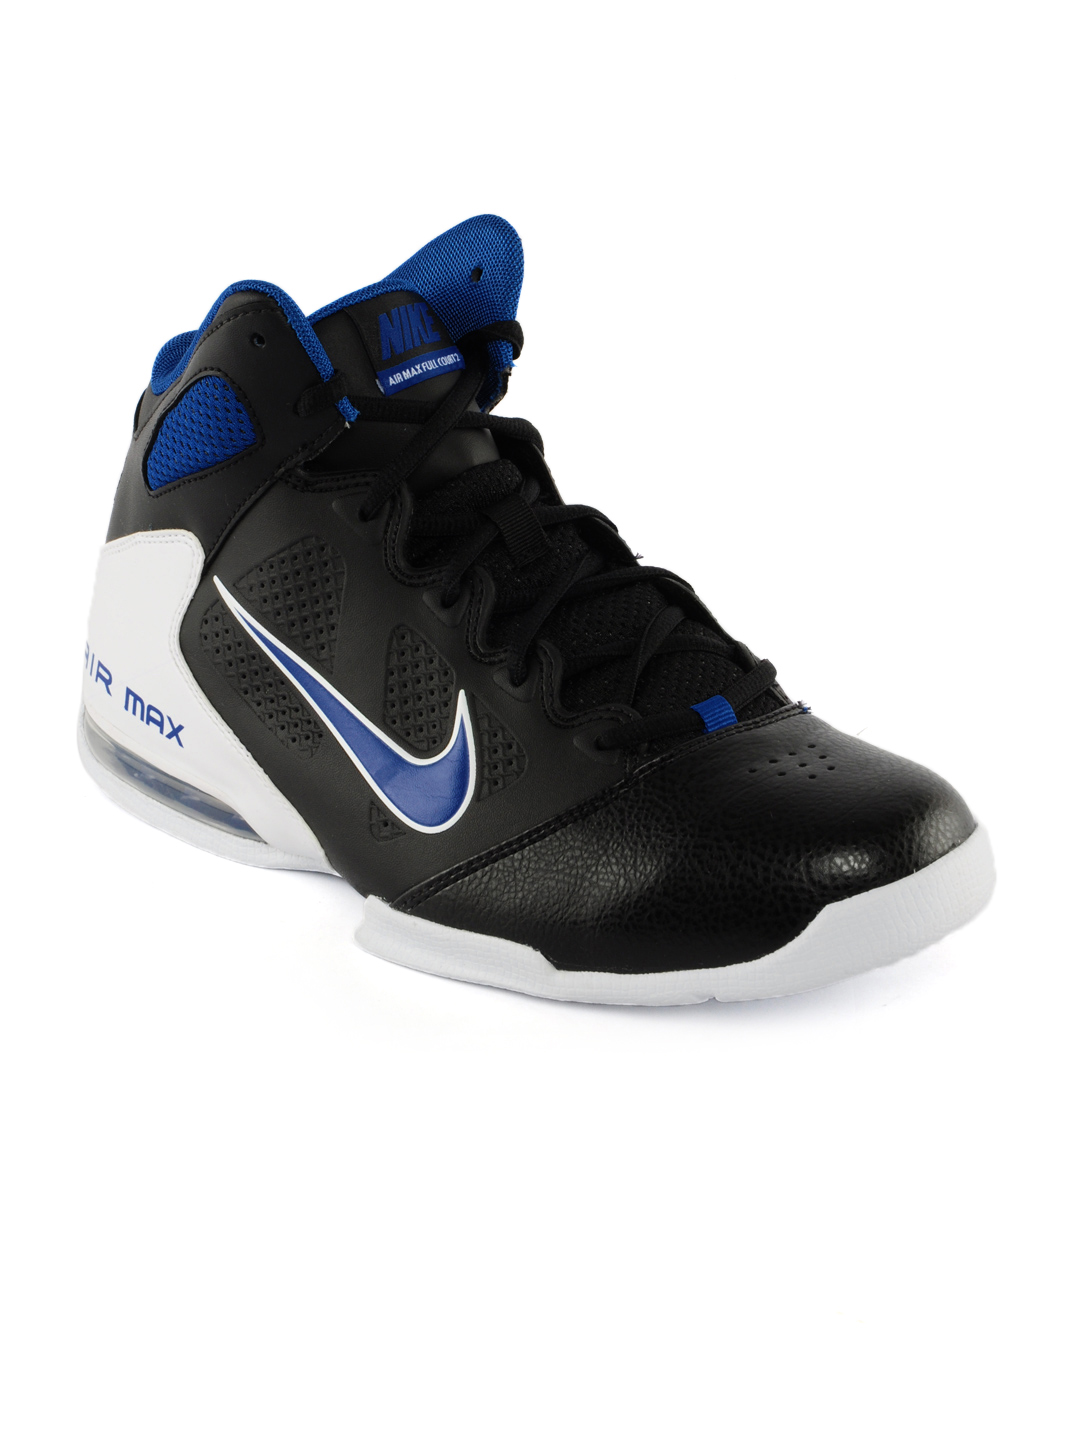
Nike Men Air Max Full Court 2 Black Shoes
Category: Footwear / Shoes / Sports Shoes
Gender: Men
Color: Black
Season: Summer 2012
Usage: Casual